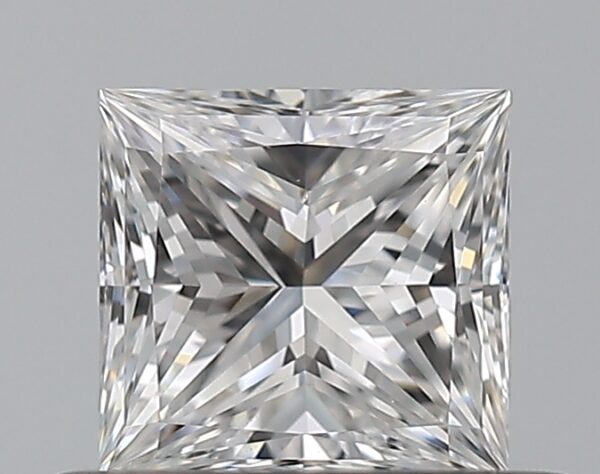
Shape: princess
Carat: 0.5
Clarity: VVS2
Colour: D
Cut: VG
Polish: EX
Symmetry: VG
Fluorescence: N
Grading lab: GIA
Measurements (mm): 4.53 x 4.36 x 3.16